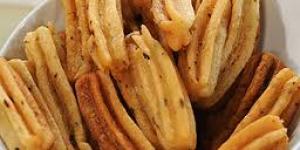
la mejor masa de churros